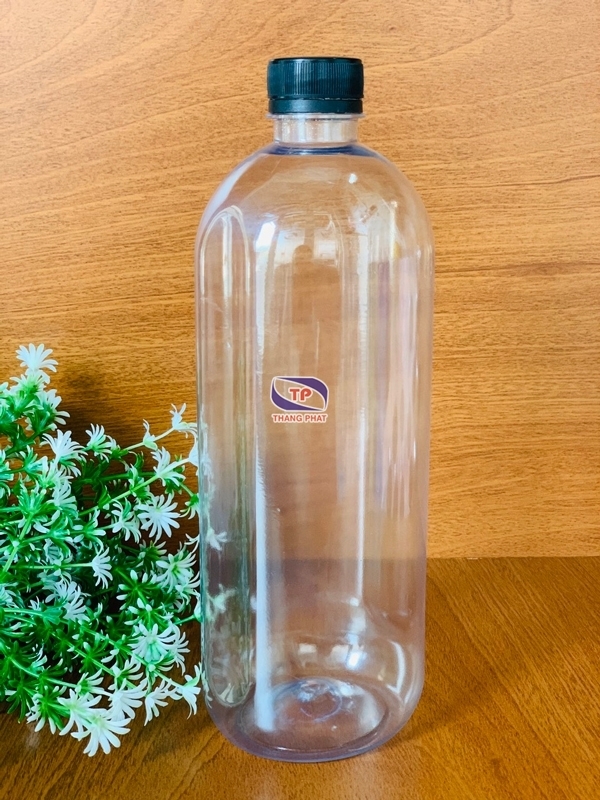
Waste category: plastic